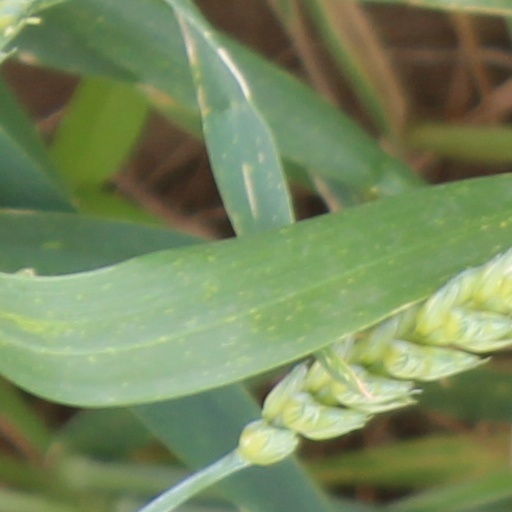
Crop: wheat